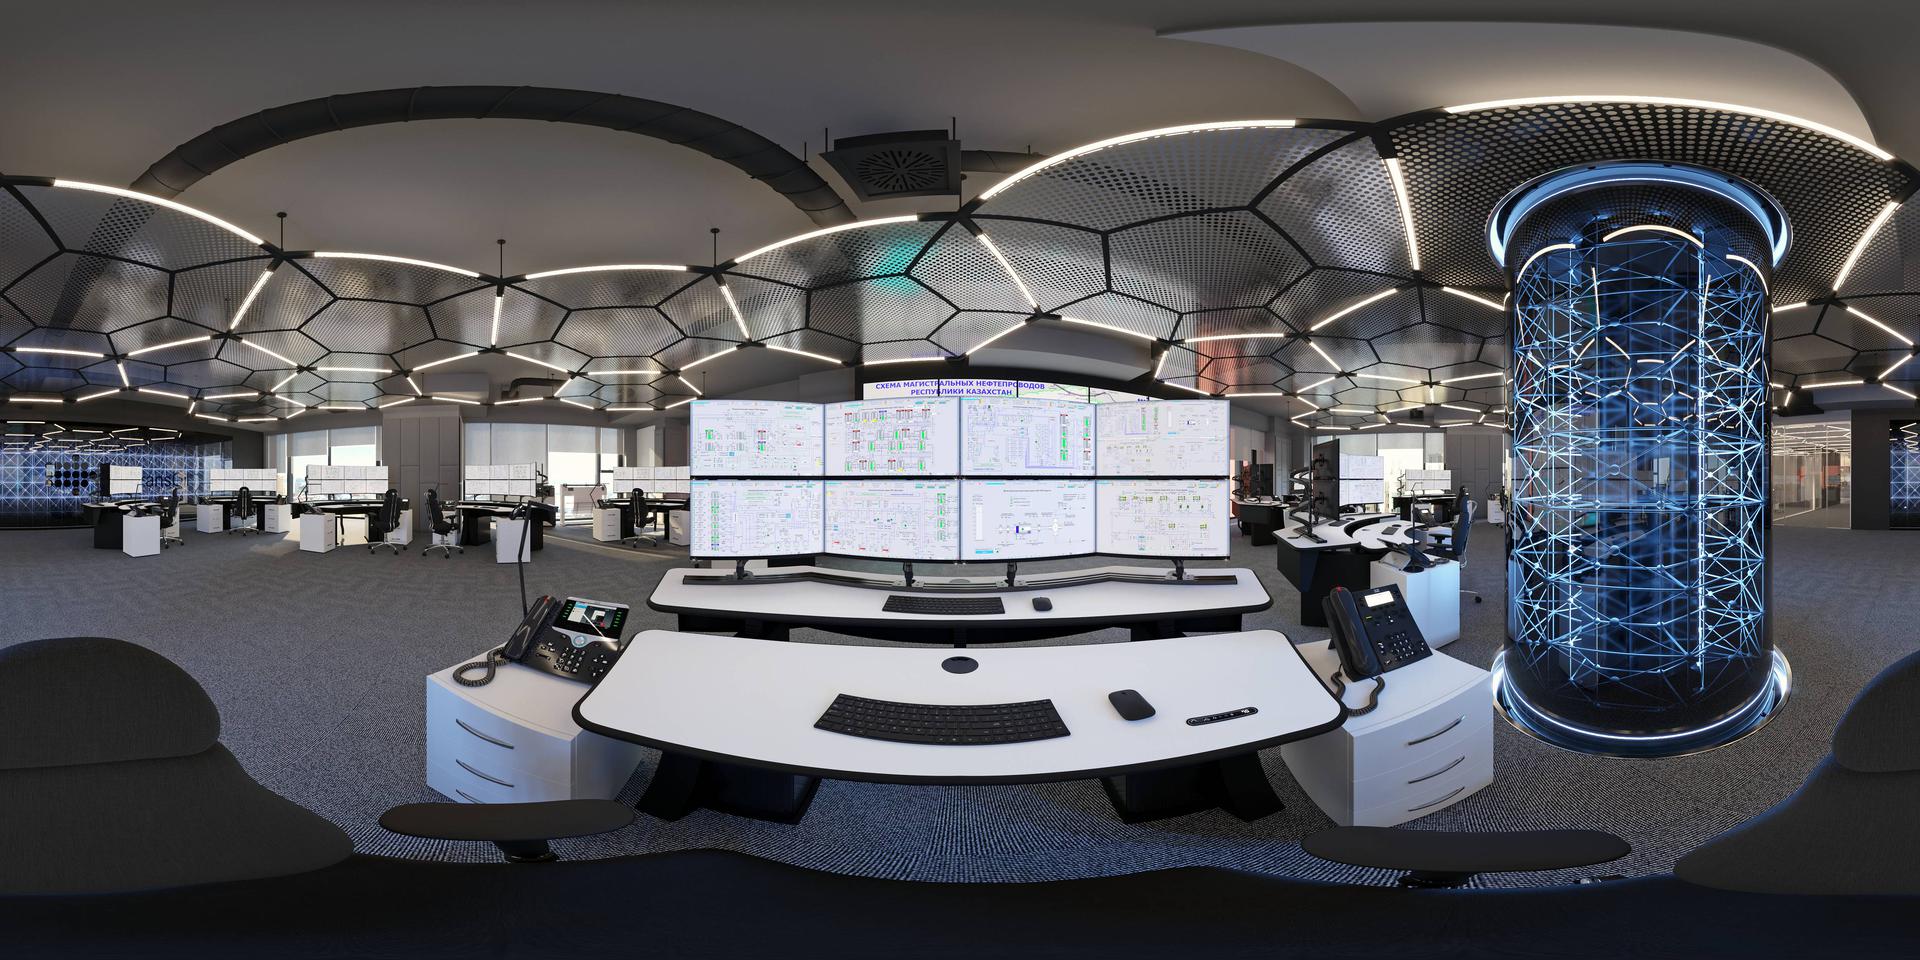
Referred object: the black curved keyboard on the desk

Referred object: the blue illuminated cylindrical column

Referred object: the blue-lit cylindrical column opposite the central monitor array